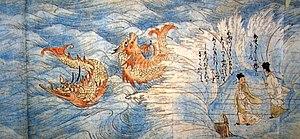
Les Rouleaux enluminés des fondateurs de la secte Kegon forment un emaki japonais du début du XIIIᵉ siècle, à l’époque de Kamakura. Ils narrent en six rouleaux de papier la légende bouddhique de la fondation de l’école Kegon en Corée et de la vie de ses deux moines fondateurs Gishō et Gengyō. Le trait fin, légèrement coloré et la continuité des peintures semblent caractéristiques du nouveau style de Kamakura.
L’emaki ou emakimono, noté souvent e-maki, est un système de narration horizontale illustrée dont les origines remontent à l'époque de Nara au VIIIᵉ siècle au Japon, copiant au début leurs pendants chinois bien plus anciens, nommés gakan. Les rouleaux japonais s'en démarquent toutefois distinctement lors des époques de Heian et de Kamakura ; le terme « emaki » désigne par conséquent uniquement les rouleaux narratifs peints japonais.